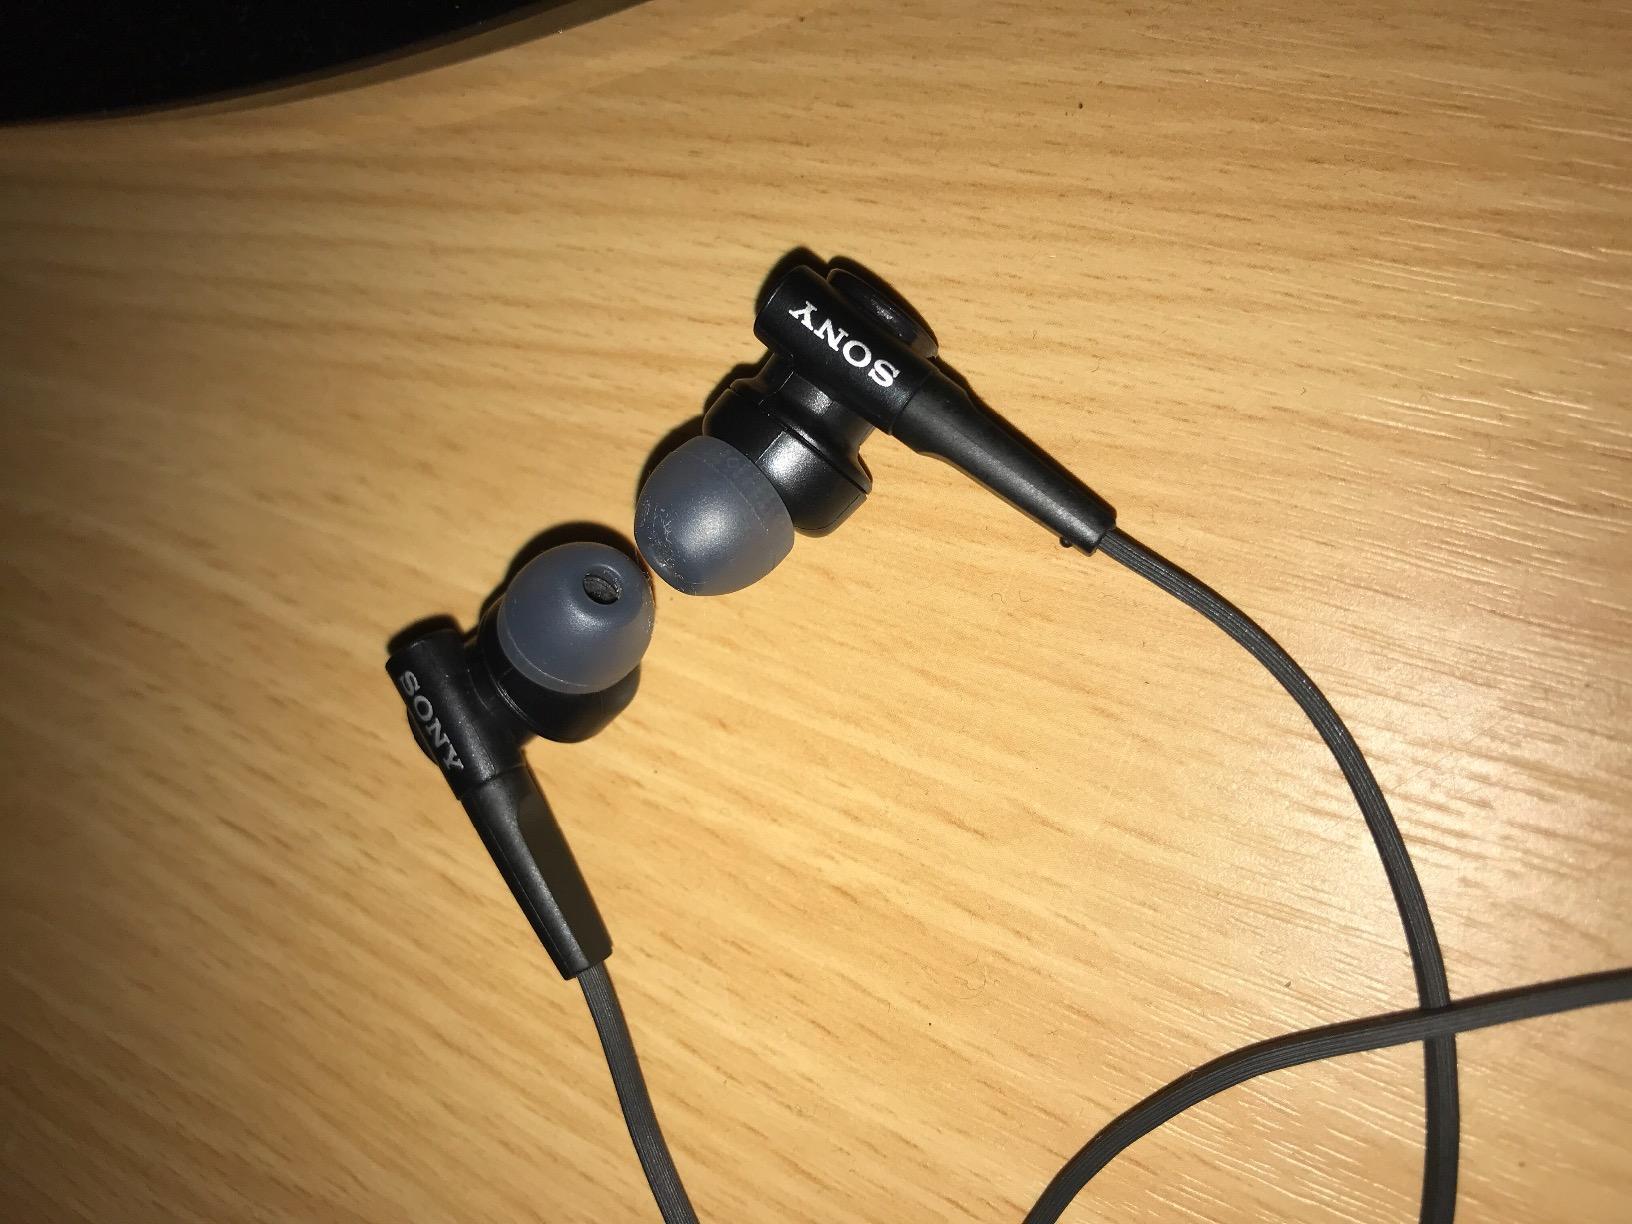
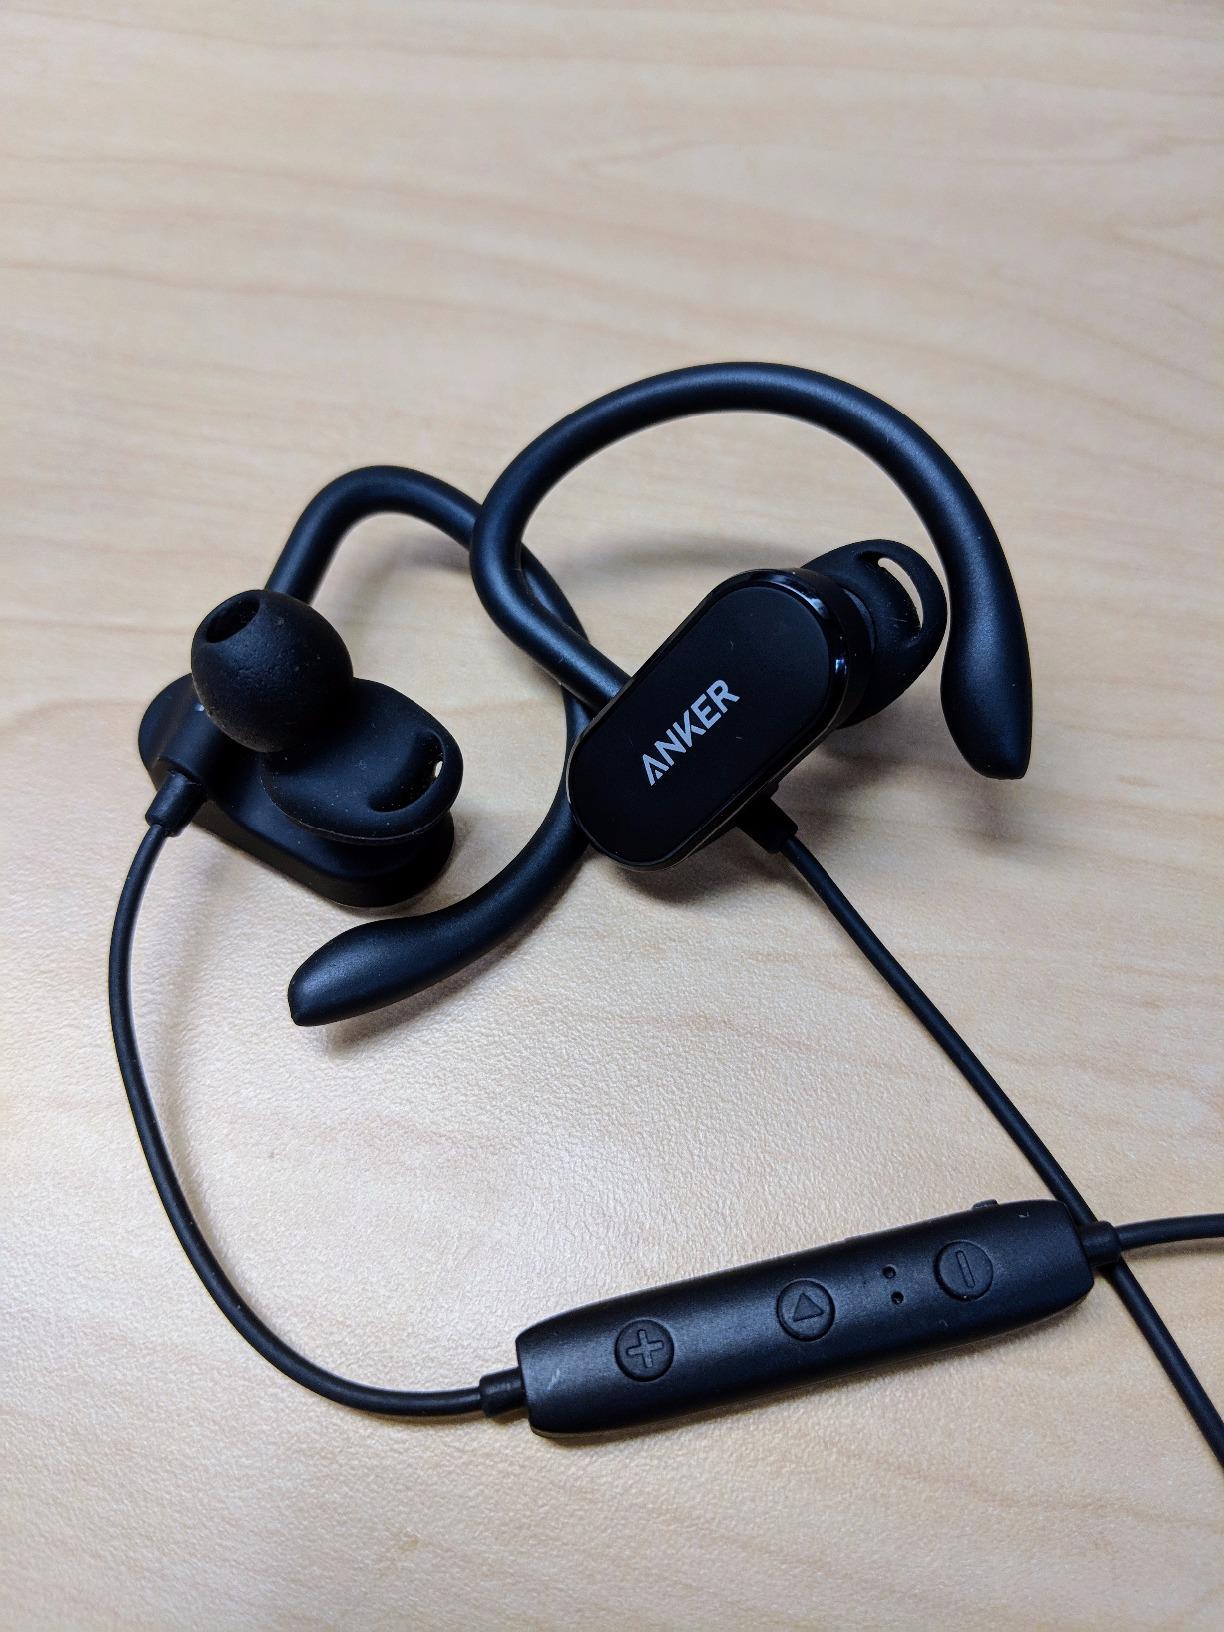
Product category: headphones
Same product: no